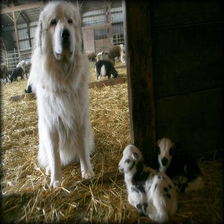
Species: dog
Breed: great pyrenees